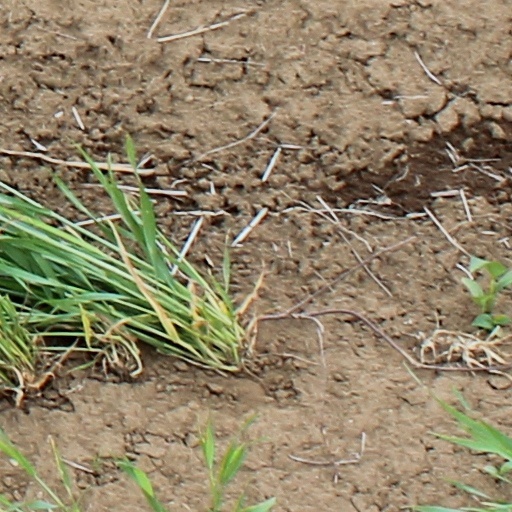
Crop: wheat